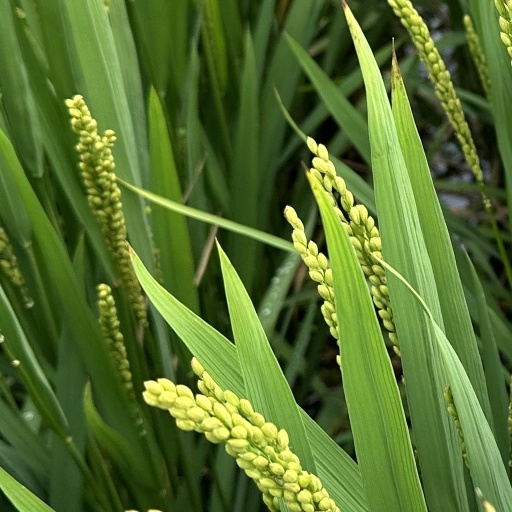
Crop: rice